Cardi B

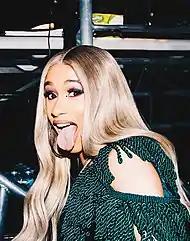
Cardi B backstage at the 2018 Jingle Ball

On January 3, 2018, Cardi B was featured on the remix of Bruno Mars' single "Finesse", and appeared in the 90s inspired video. It reached the top three on the Hot 100, Canada and New Zealand. On January 18, 2018, Cardi B became the first female rapper to have five top 10 singles simultaneously on the "Billboard" Hot R&B/Hip-Hop Songs chart. She released another single, "Be Careful", on March 30, 2018, a week before her album's release.